Alba Vergés

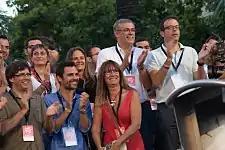
Vergés at the presentation of Junts pel Sí candidates on 28 August 2015

Vergés joined the Republican Left of Catalonia (ERC) in 2011 and became president of its Igualada branch in 2012. She is a member of the Assemblea Nacional Catalana and La Teixidora. At the 2011 local elections Puigneró was placed 3rd on the Republican Left of Catalonia-Reagrupament-Acord Municipal electoral alliance's list of candidates in Igualada but the alliance only managed to win two seats in the municipality and as a result she was not elected.